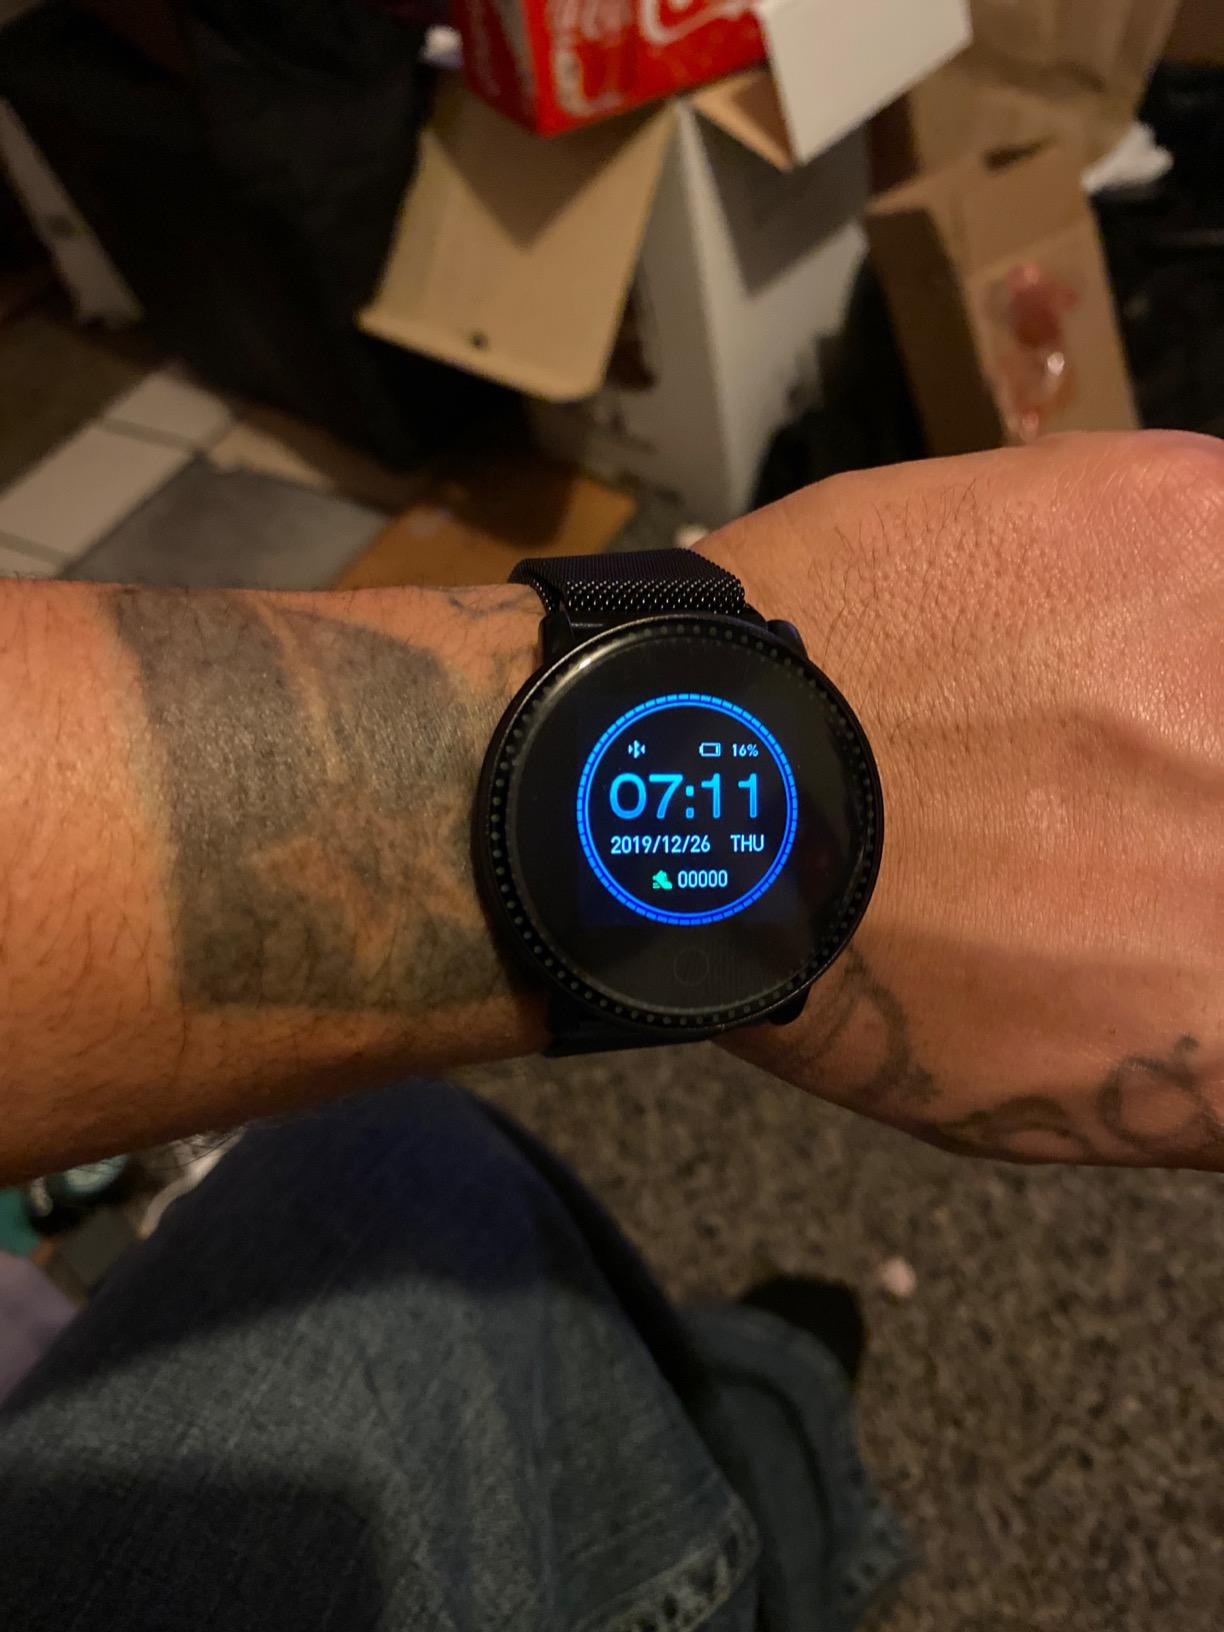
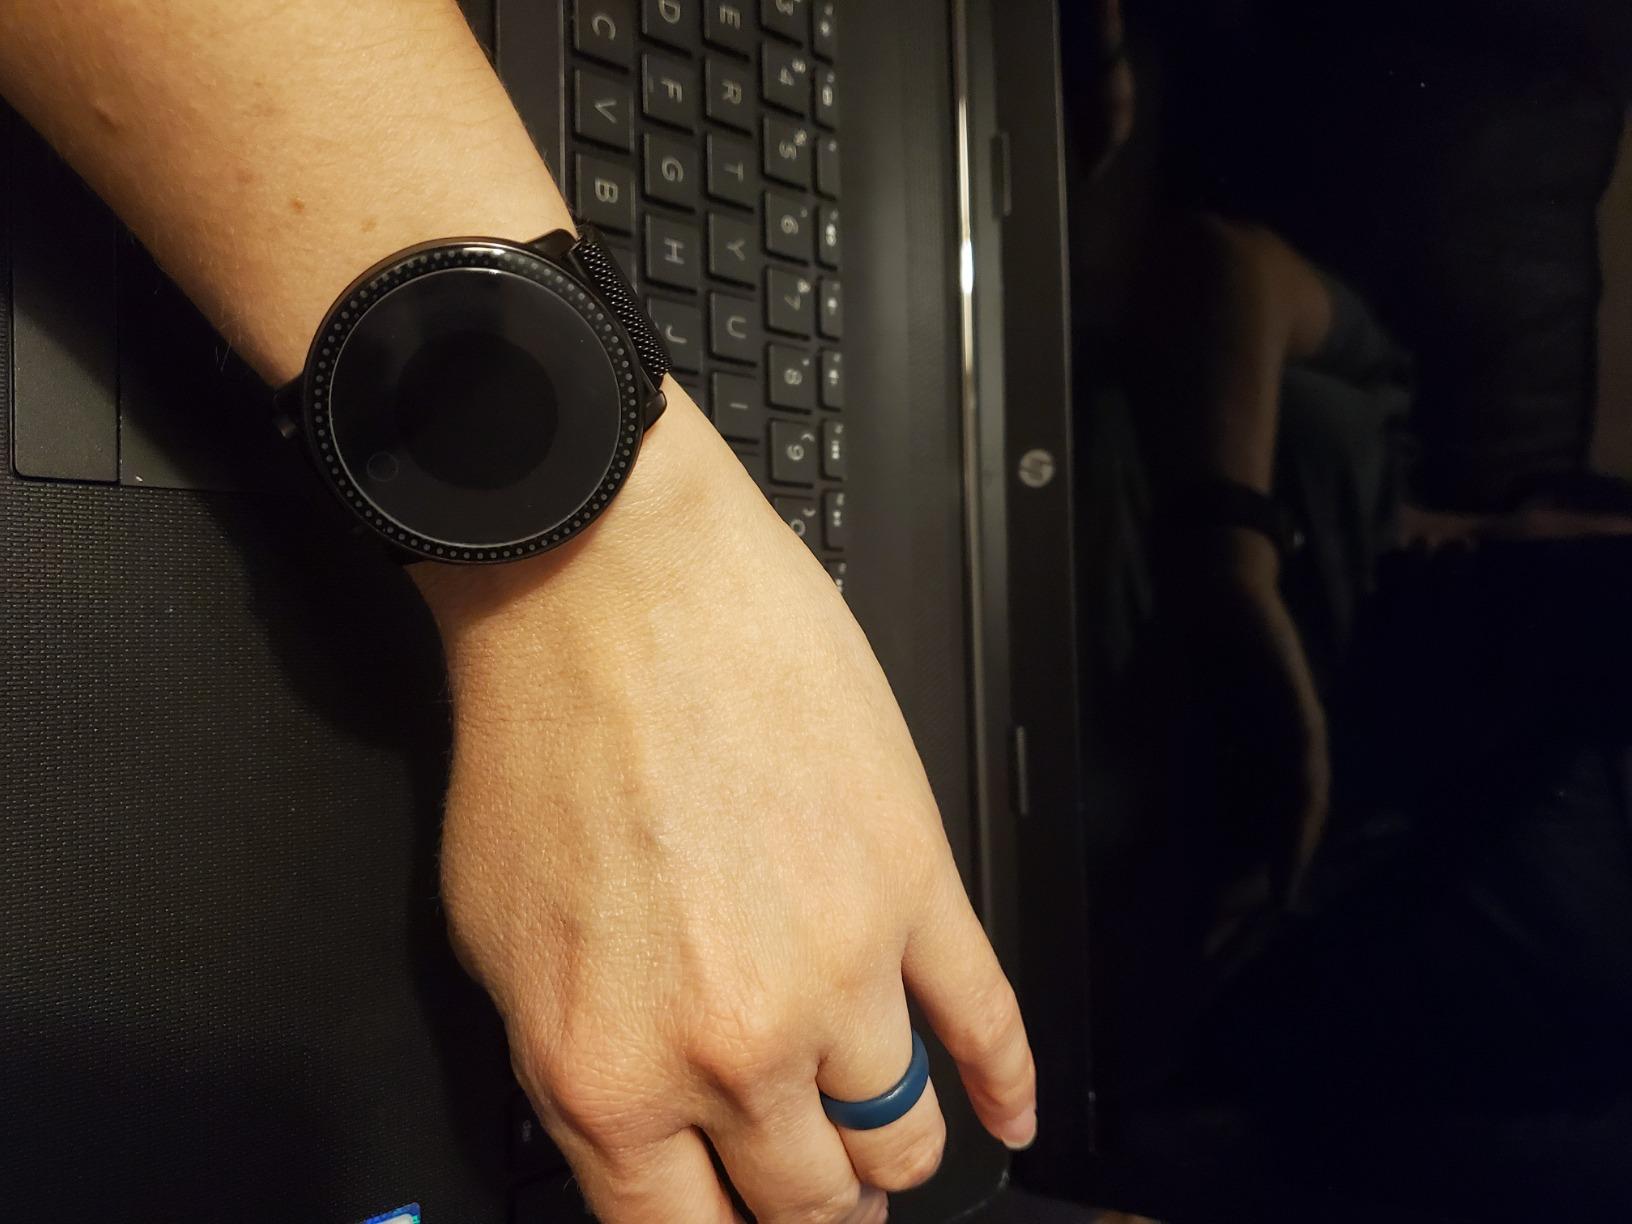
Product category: smartwatch
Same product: yes